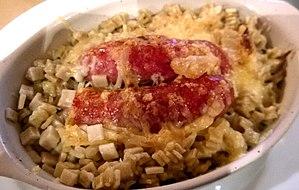
Diots aux crozets
Un diot est une saucisse savoyarde traditionnelle de la cuisine savoyarde. Déclinée de diverses façons : nature, pur porc, fumé, aux choux, au beaufort, elle est généralement cuisinée avec des oignons et du vin du vignoble de Savoie, et servie avec des tartifles.
Les crozets sont une variété de féculents spécifiques à la Savoie. Ce sont de petits morceaux de pâte alimentaire, aplatie au rouleau et coupée en carrés à l'aide d'un couteau-hachoir spécifique, autrefois plutôt fabriqués à la maison.